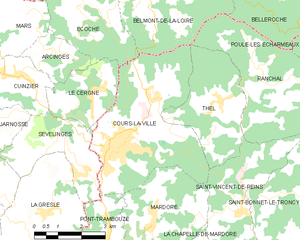
Carte des communes françaises